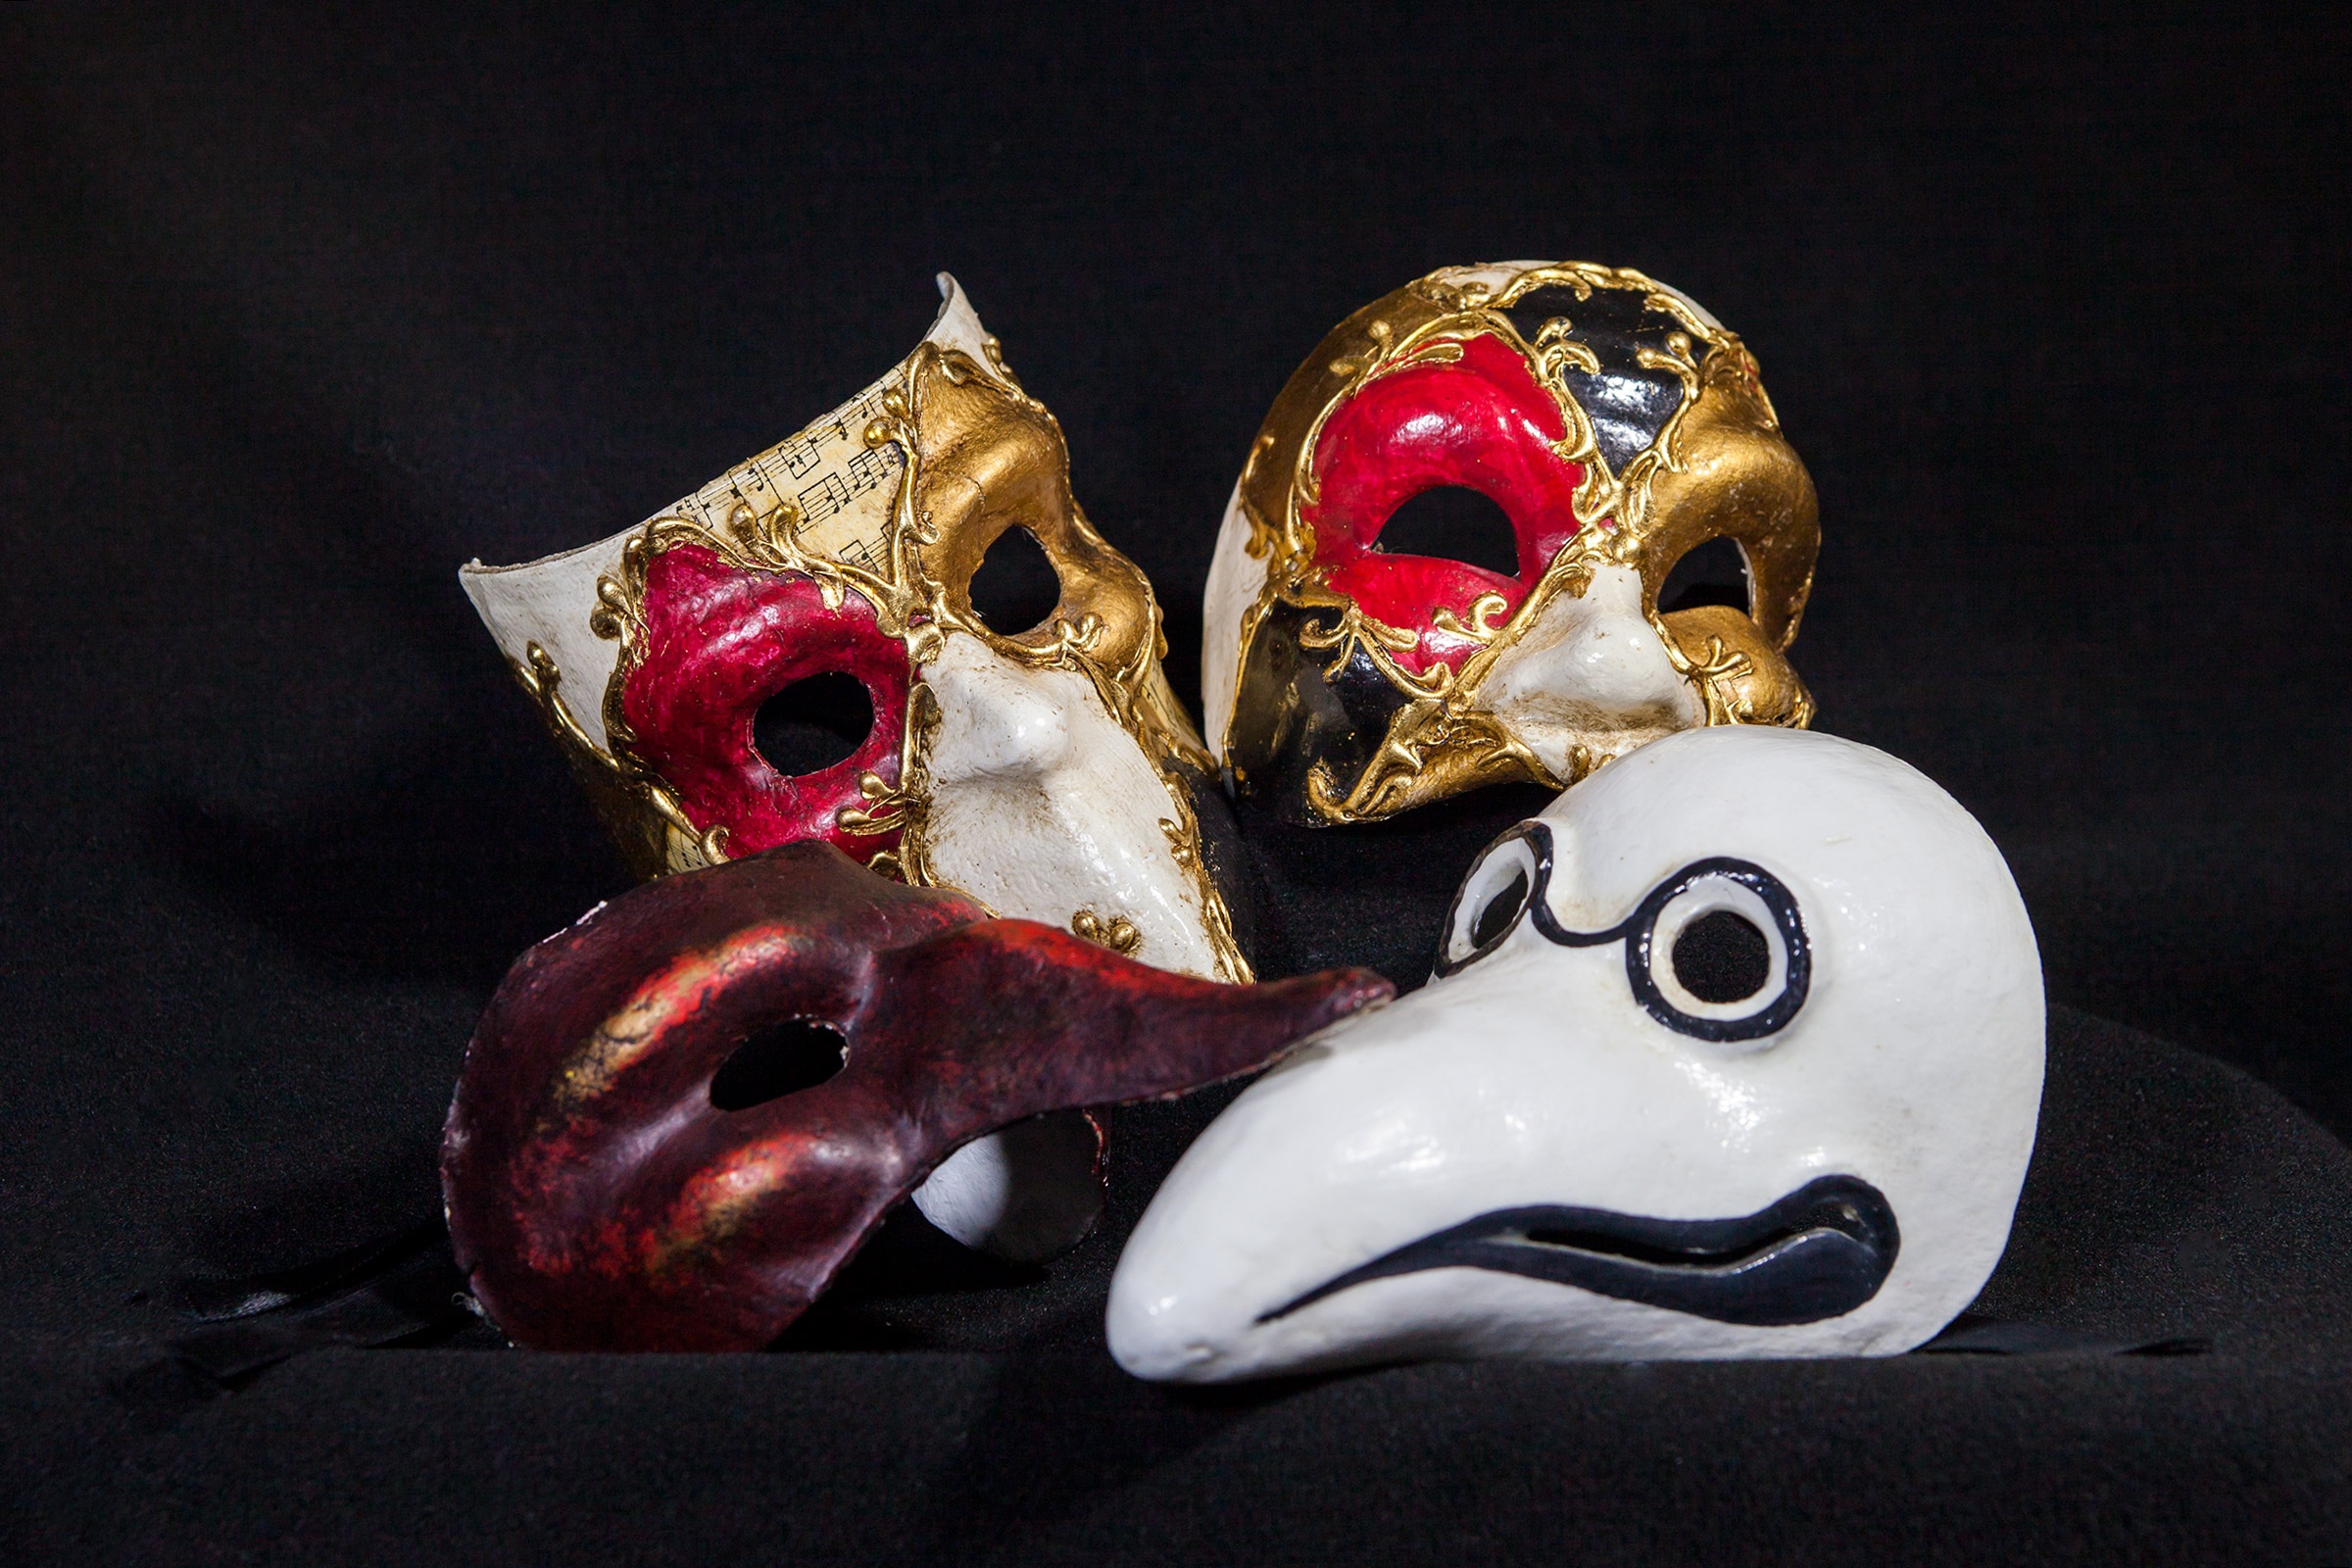
carnival, venice, clothing, jewellery, art, head, organ, masks, masque, papier mache, fashion accessory